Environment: real
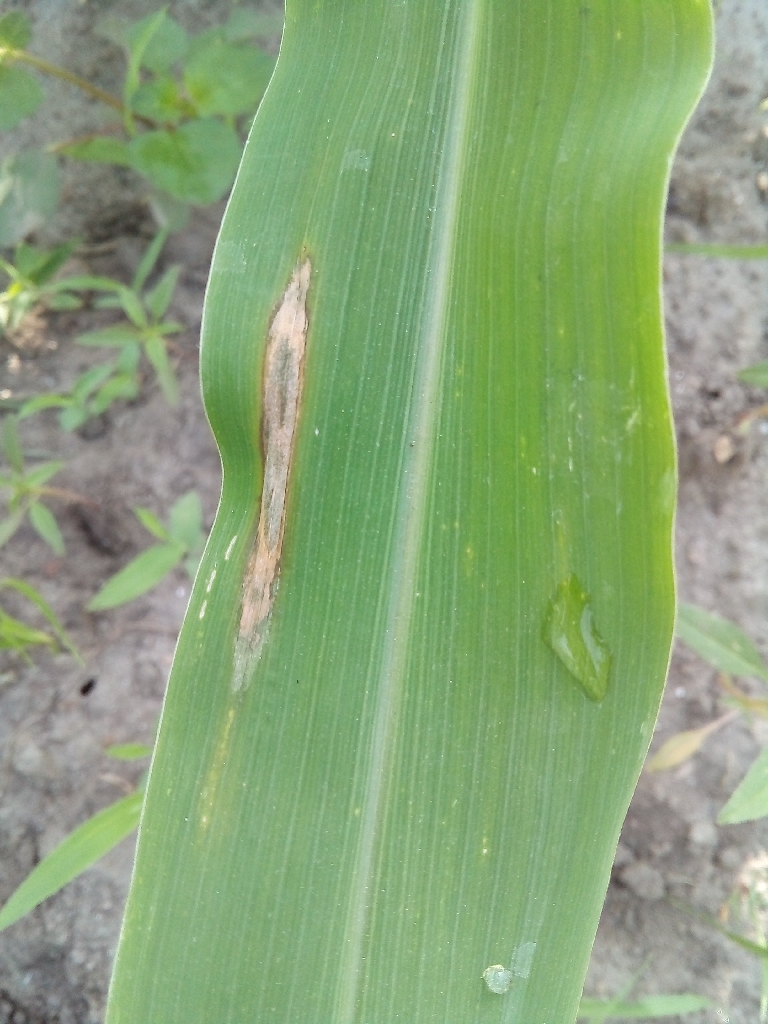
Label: northern_corn_leaf_blight